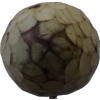
Label: cherimoya